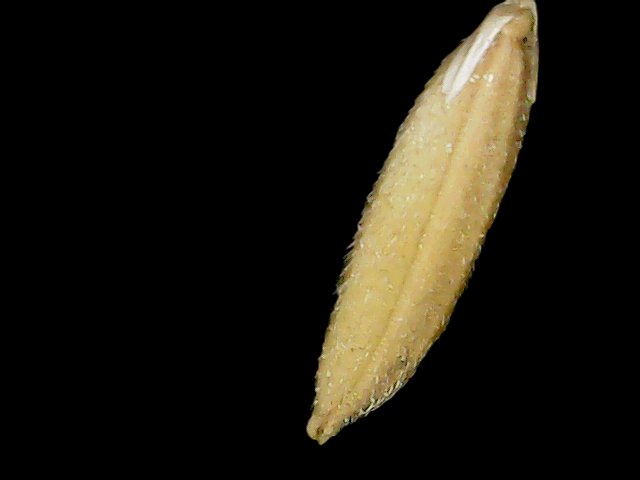
Rice variety: Binadhan12